Rachel Maclean, Baroness Maclean of Redditch

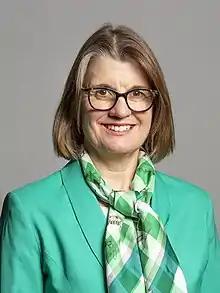
Official portrait, 2019

Rachel Helen Maclean, Baroness Maclean of Redditch (née Cooke; born 3 October 1965) is a British politician who was the Member of Parliament for Redditch in Worcestershire from 2017 to 2024, and currently serves as Director of Strategy to the Leader of the Opposition, Kemi Badenoch. A member of the Conservative Party, she previously served as Minister in the Department for Communities and Local Government, Department for Transport and Home Office.